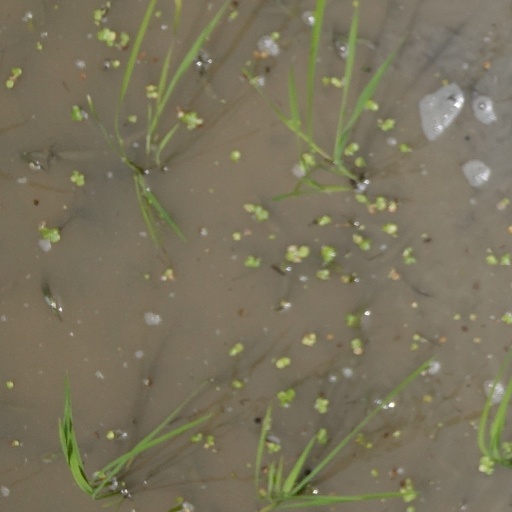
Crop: rice